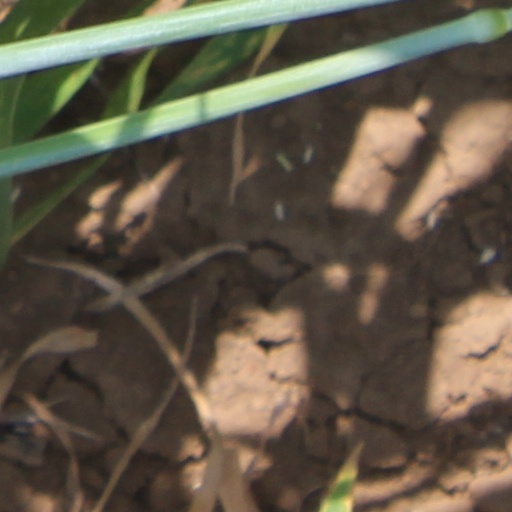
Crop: wheat